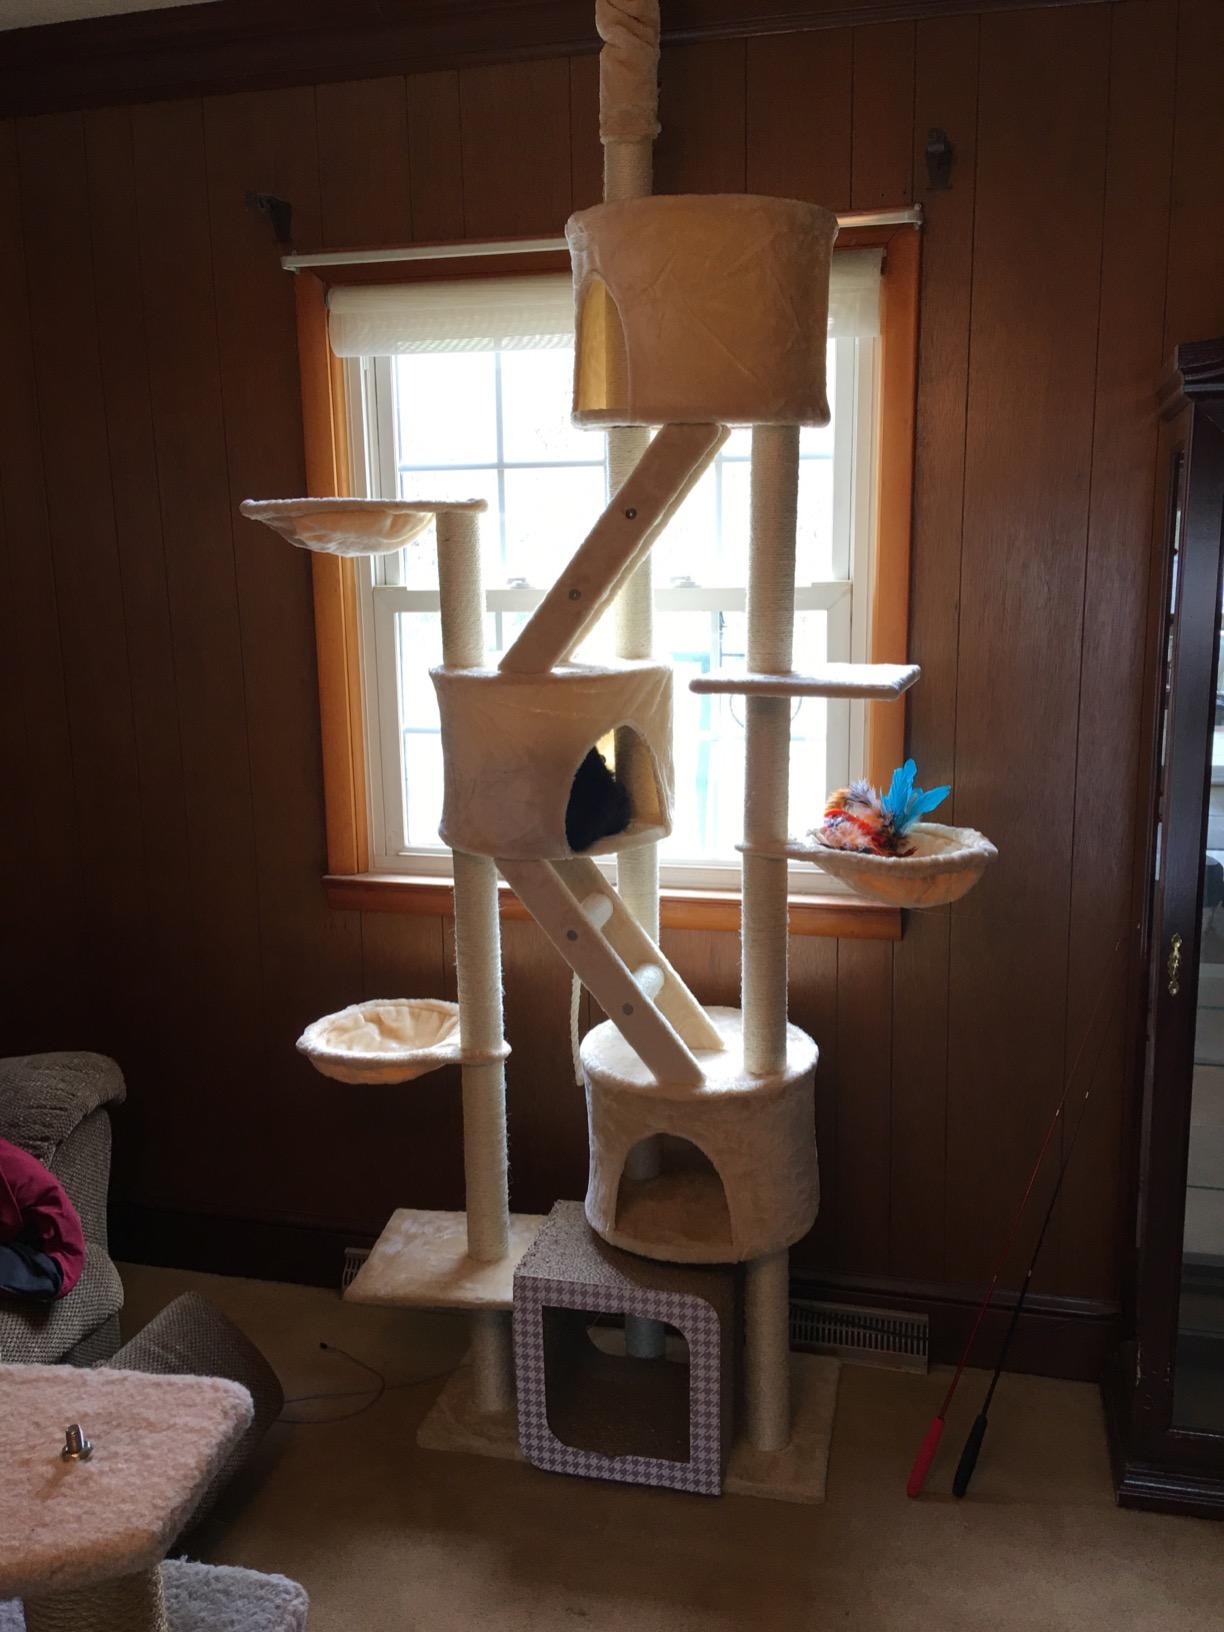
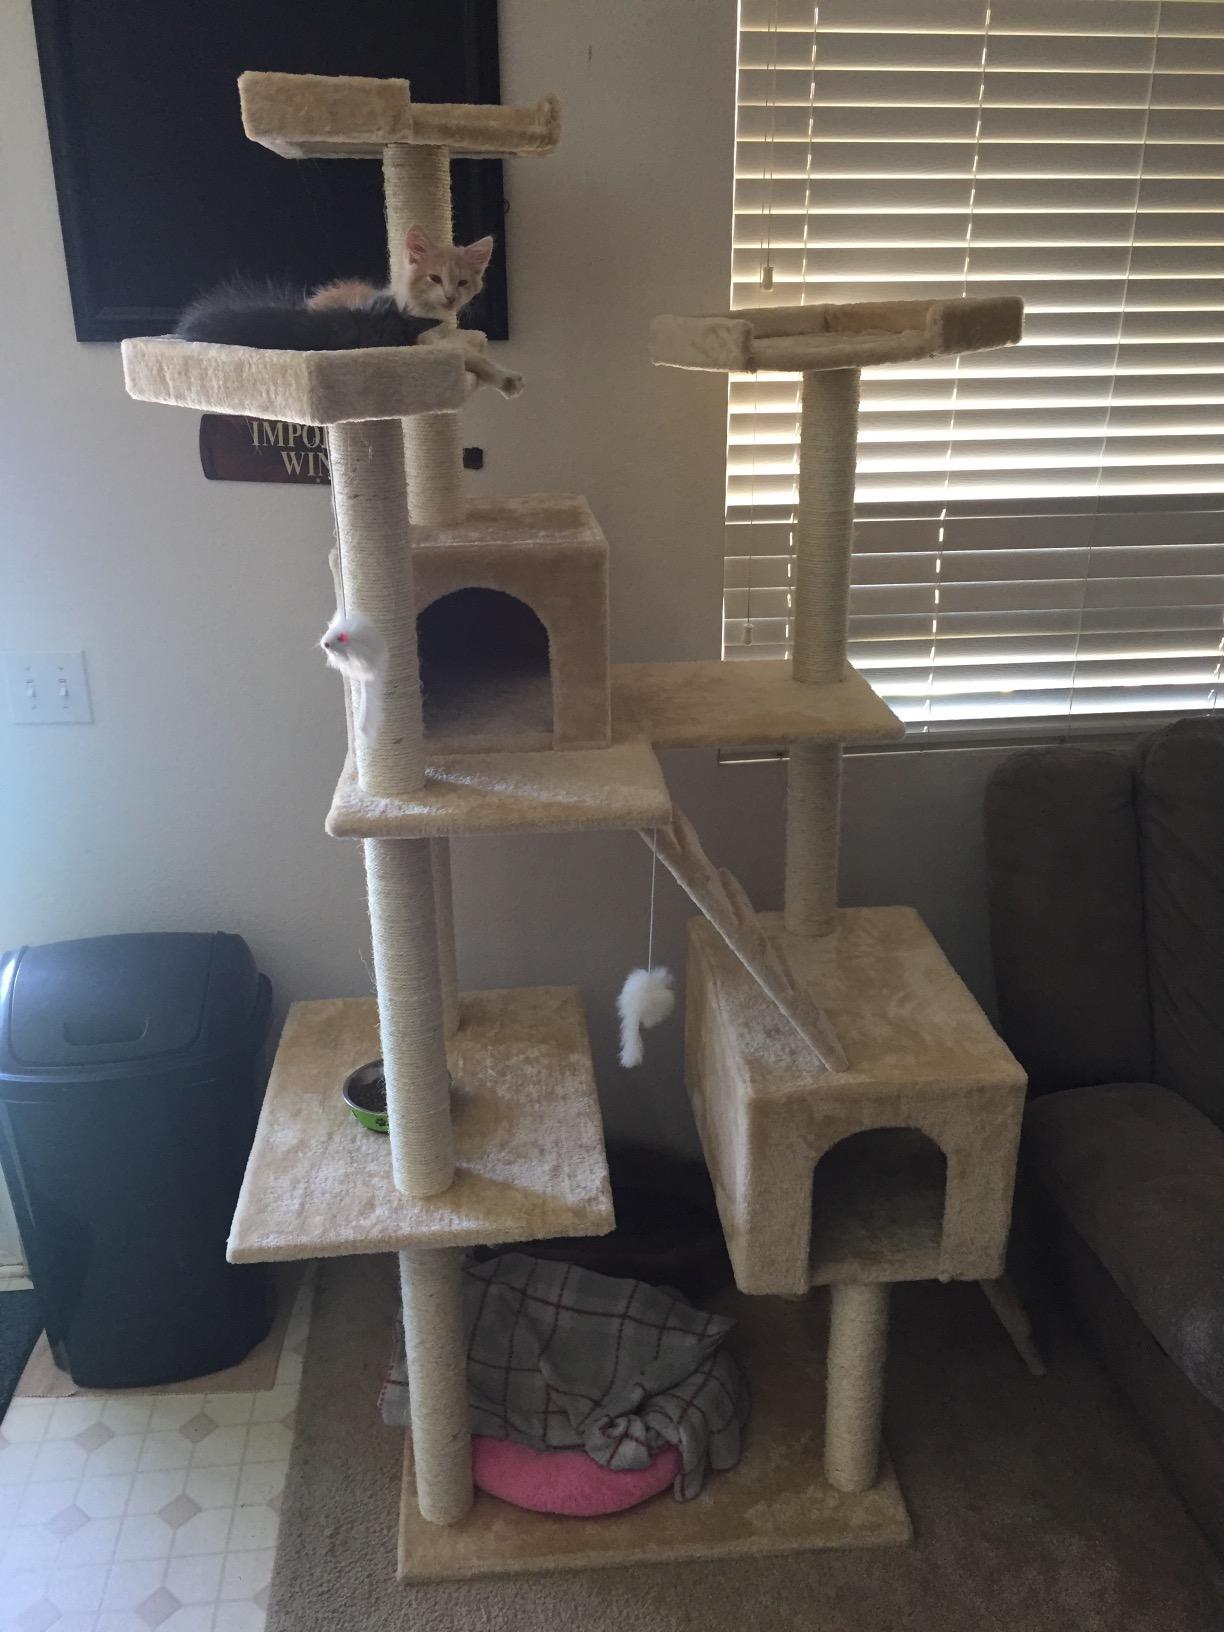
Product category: items_cat tree
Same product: no